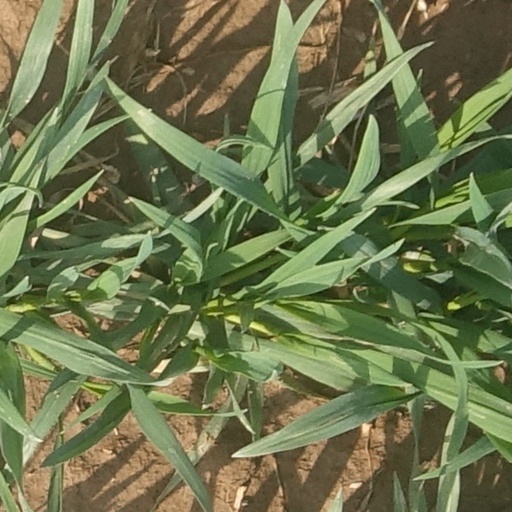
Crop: wheat